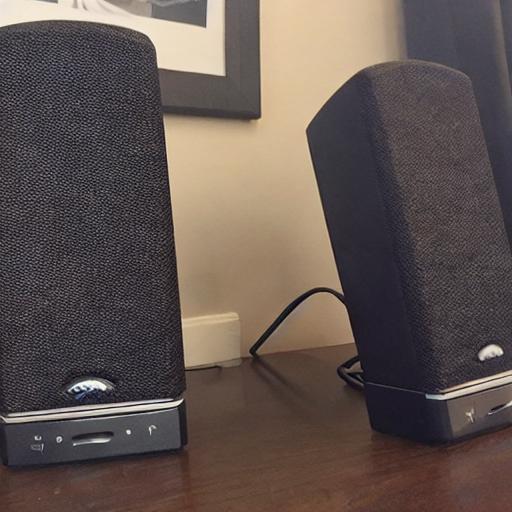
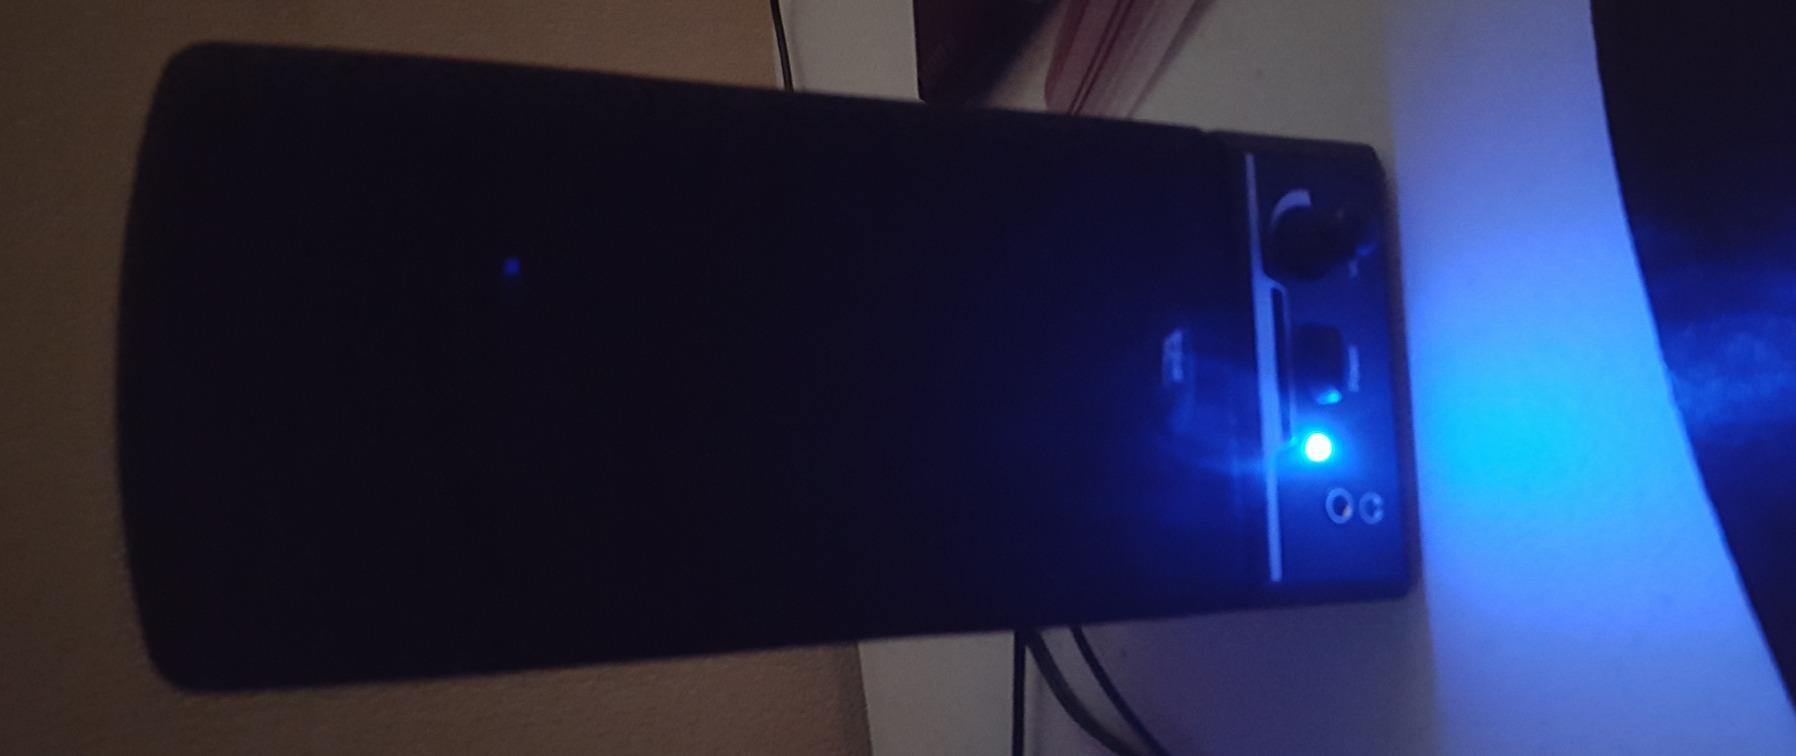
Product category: speaker
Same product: no